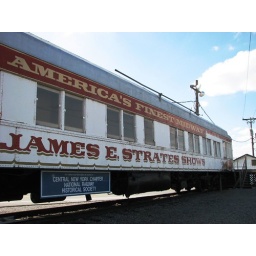
These train cars were on a side track near the New York State Fairgrounds in Syracuse New York